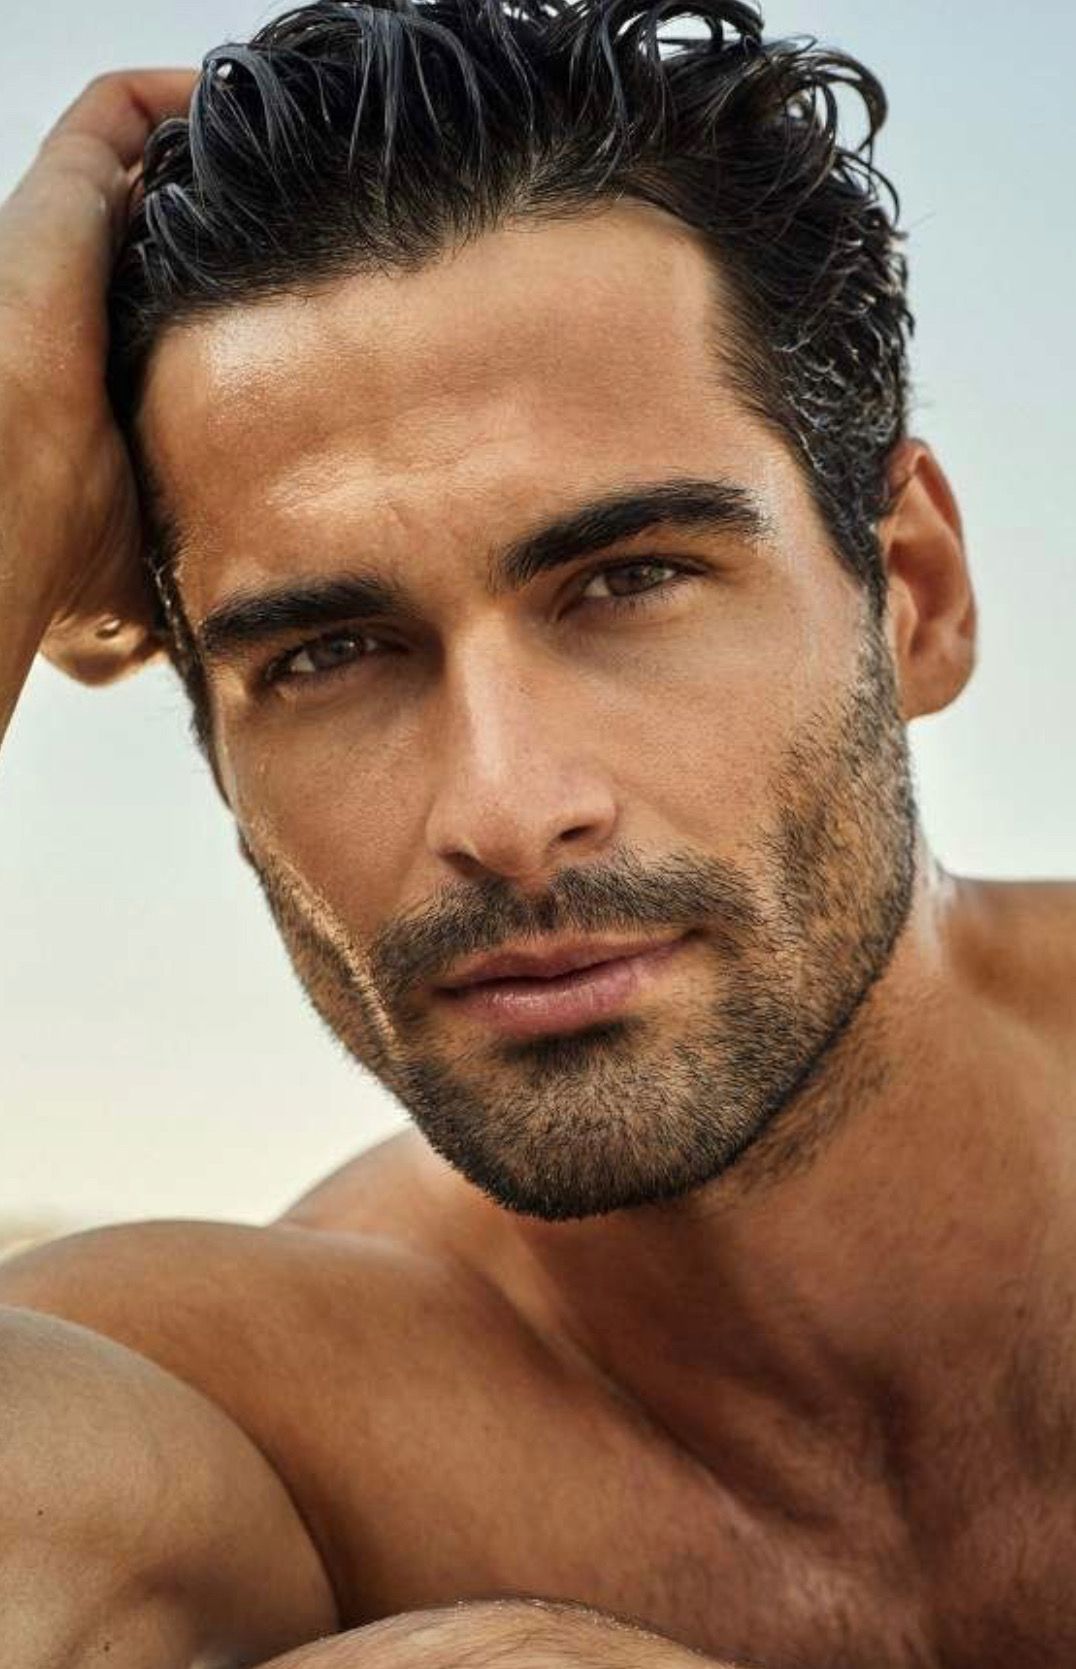
Label: Colored